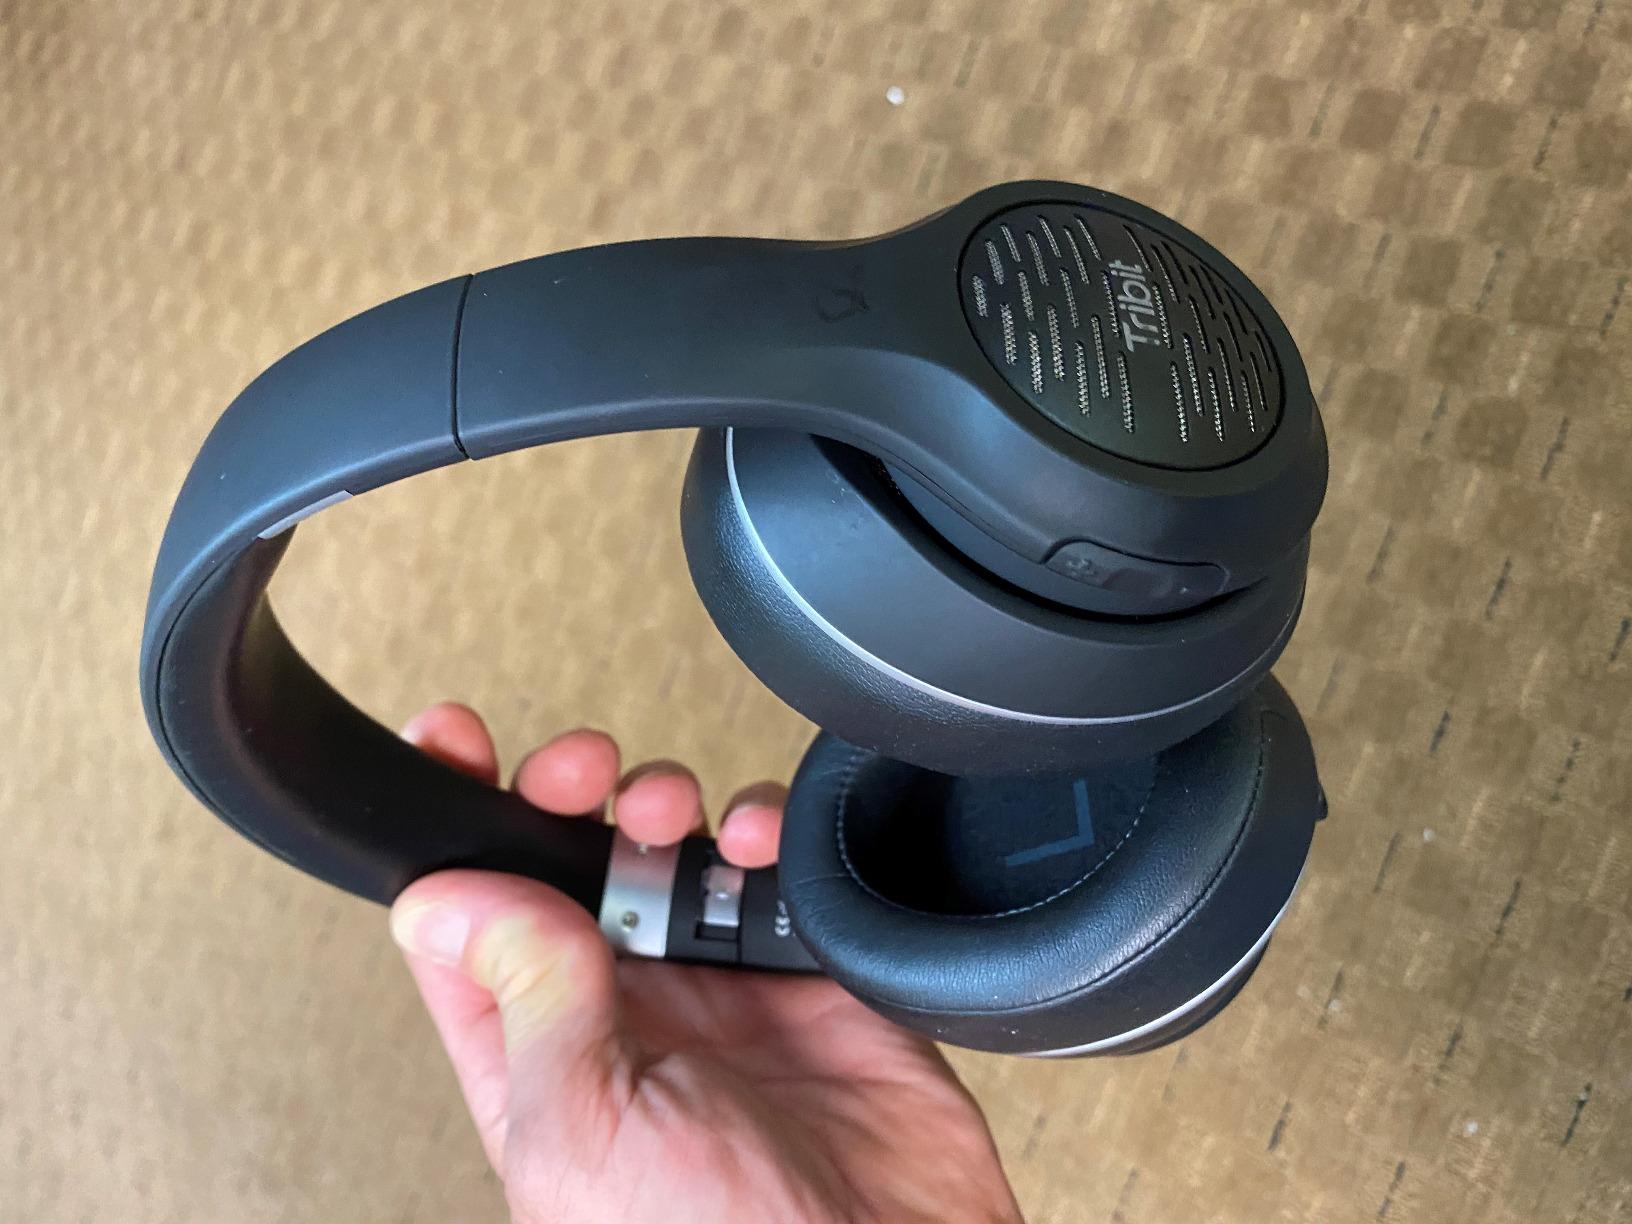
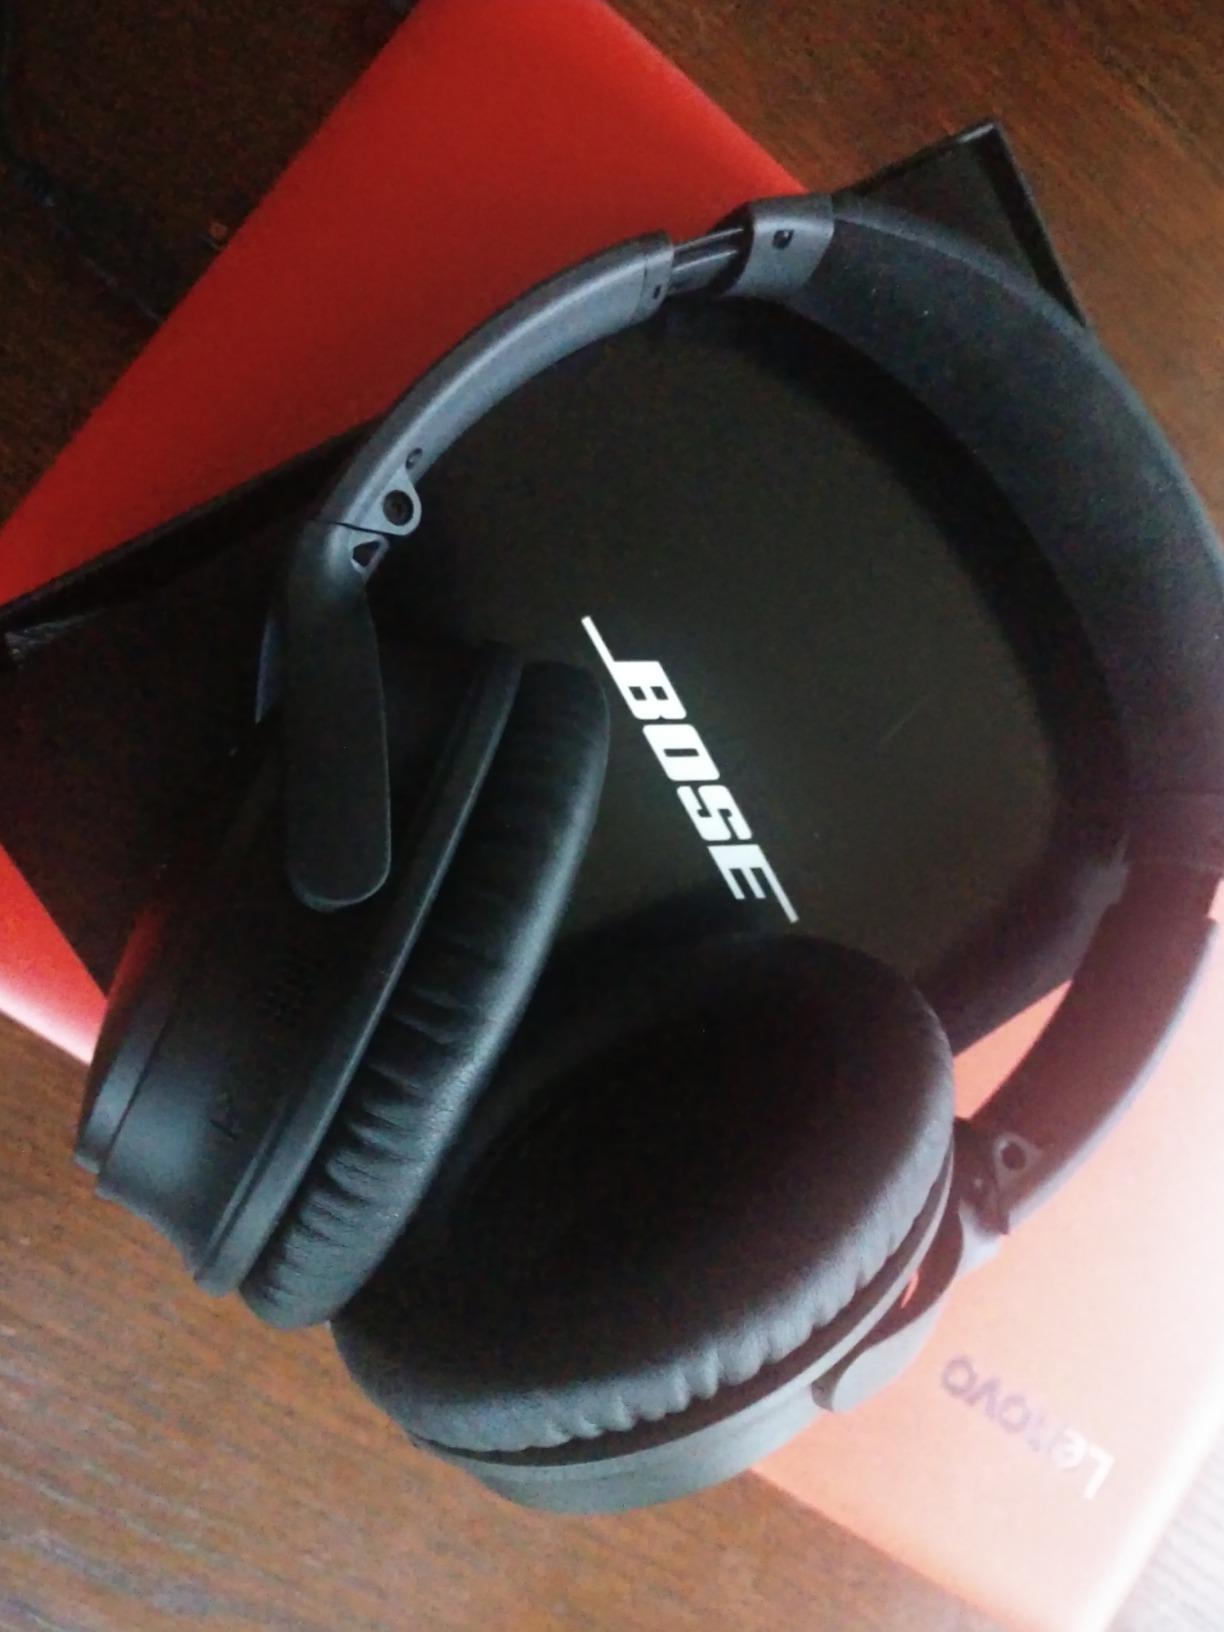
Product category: headphones
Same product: no